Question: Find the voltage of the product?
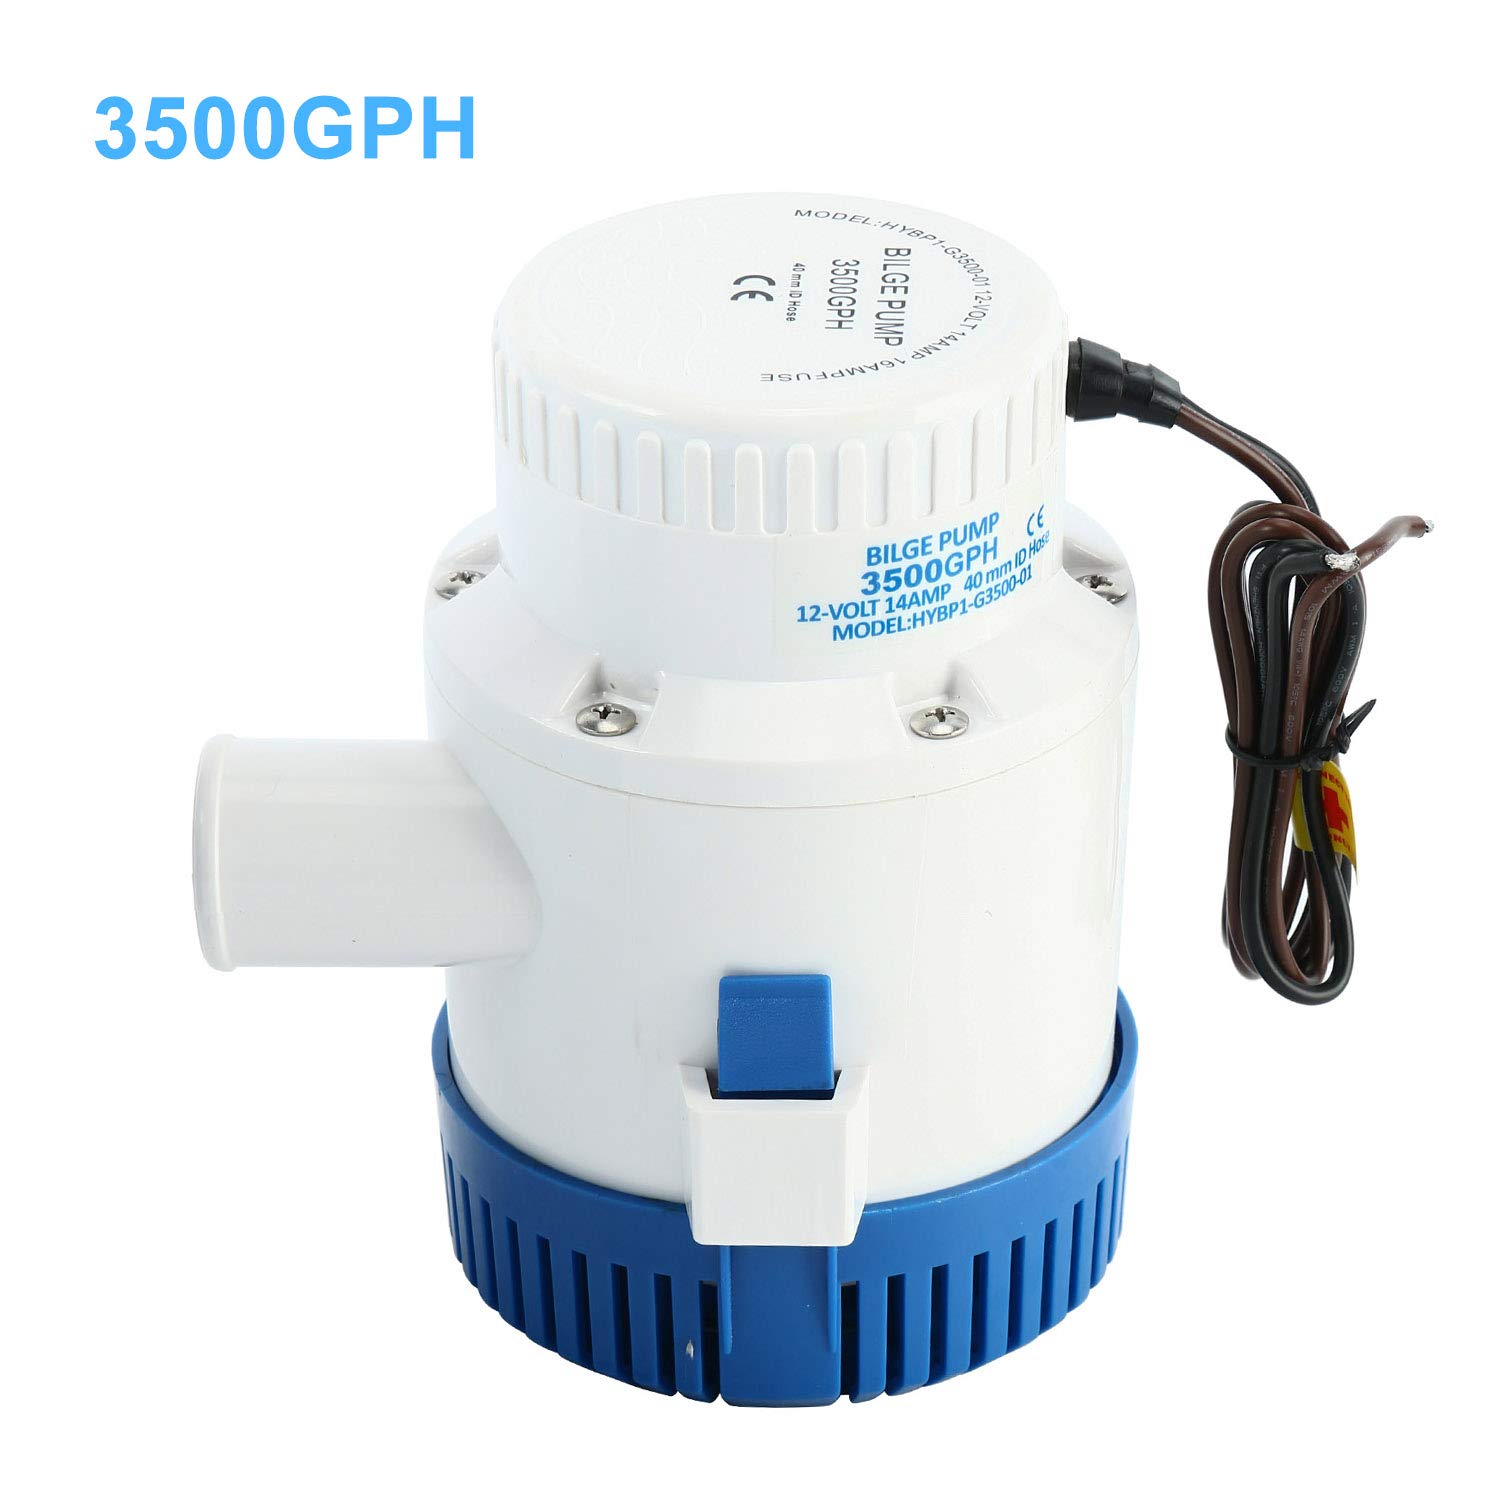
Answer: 12.0 volt